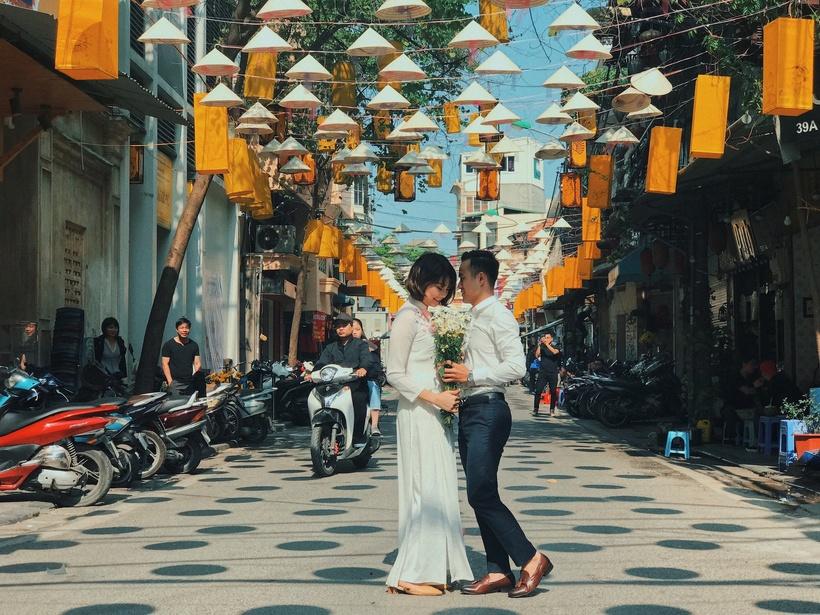
có những chiếc nón lá được trưng bày ở không gian phía trên của con đường